Trinitron

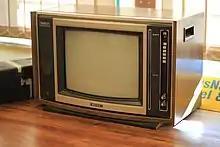
A 1970s tabletop size Trinitron

Color television had been demonstrable since the 1920s starting with John Logie Baird's system. However, it was only in the late 1940s that it was perfected by both CBS and RCA. At the time, a number of systems were being proposed that used separate red, green and blue signals (RGB), broadcast in succession. Most systems broadcast entire frames in sequence, with a colored filter (or "gel") that rotated in front of an otherwise conventional black and white television tube. Because they broadcast separate signals for the different colors, all of these systems were incompatible with existing black and white sets. Another problem was that the mechanical filter made them flicker unless very high refresh rates were used. In spite of these problems, the United States Federal Communications Commission selected a sequential-frame 144 frame/s standard from CBS as their color broadcast in 1950.